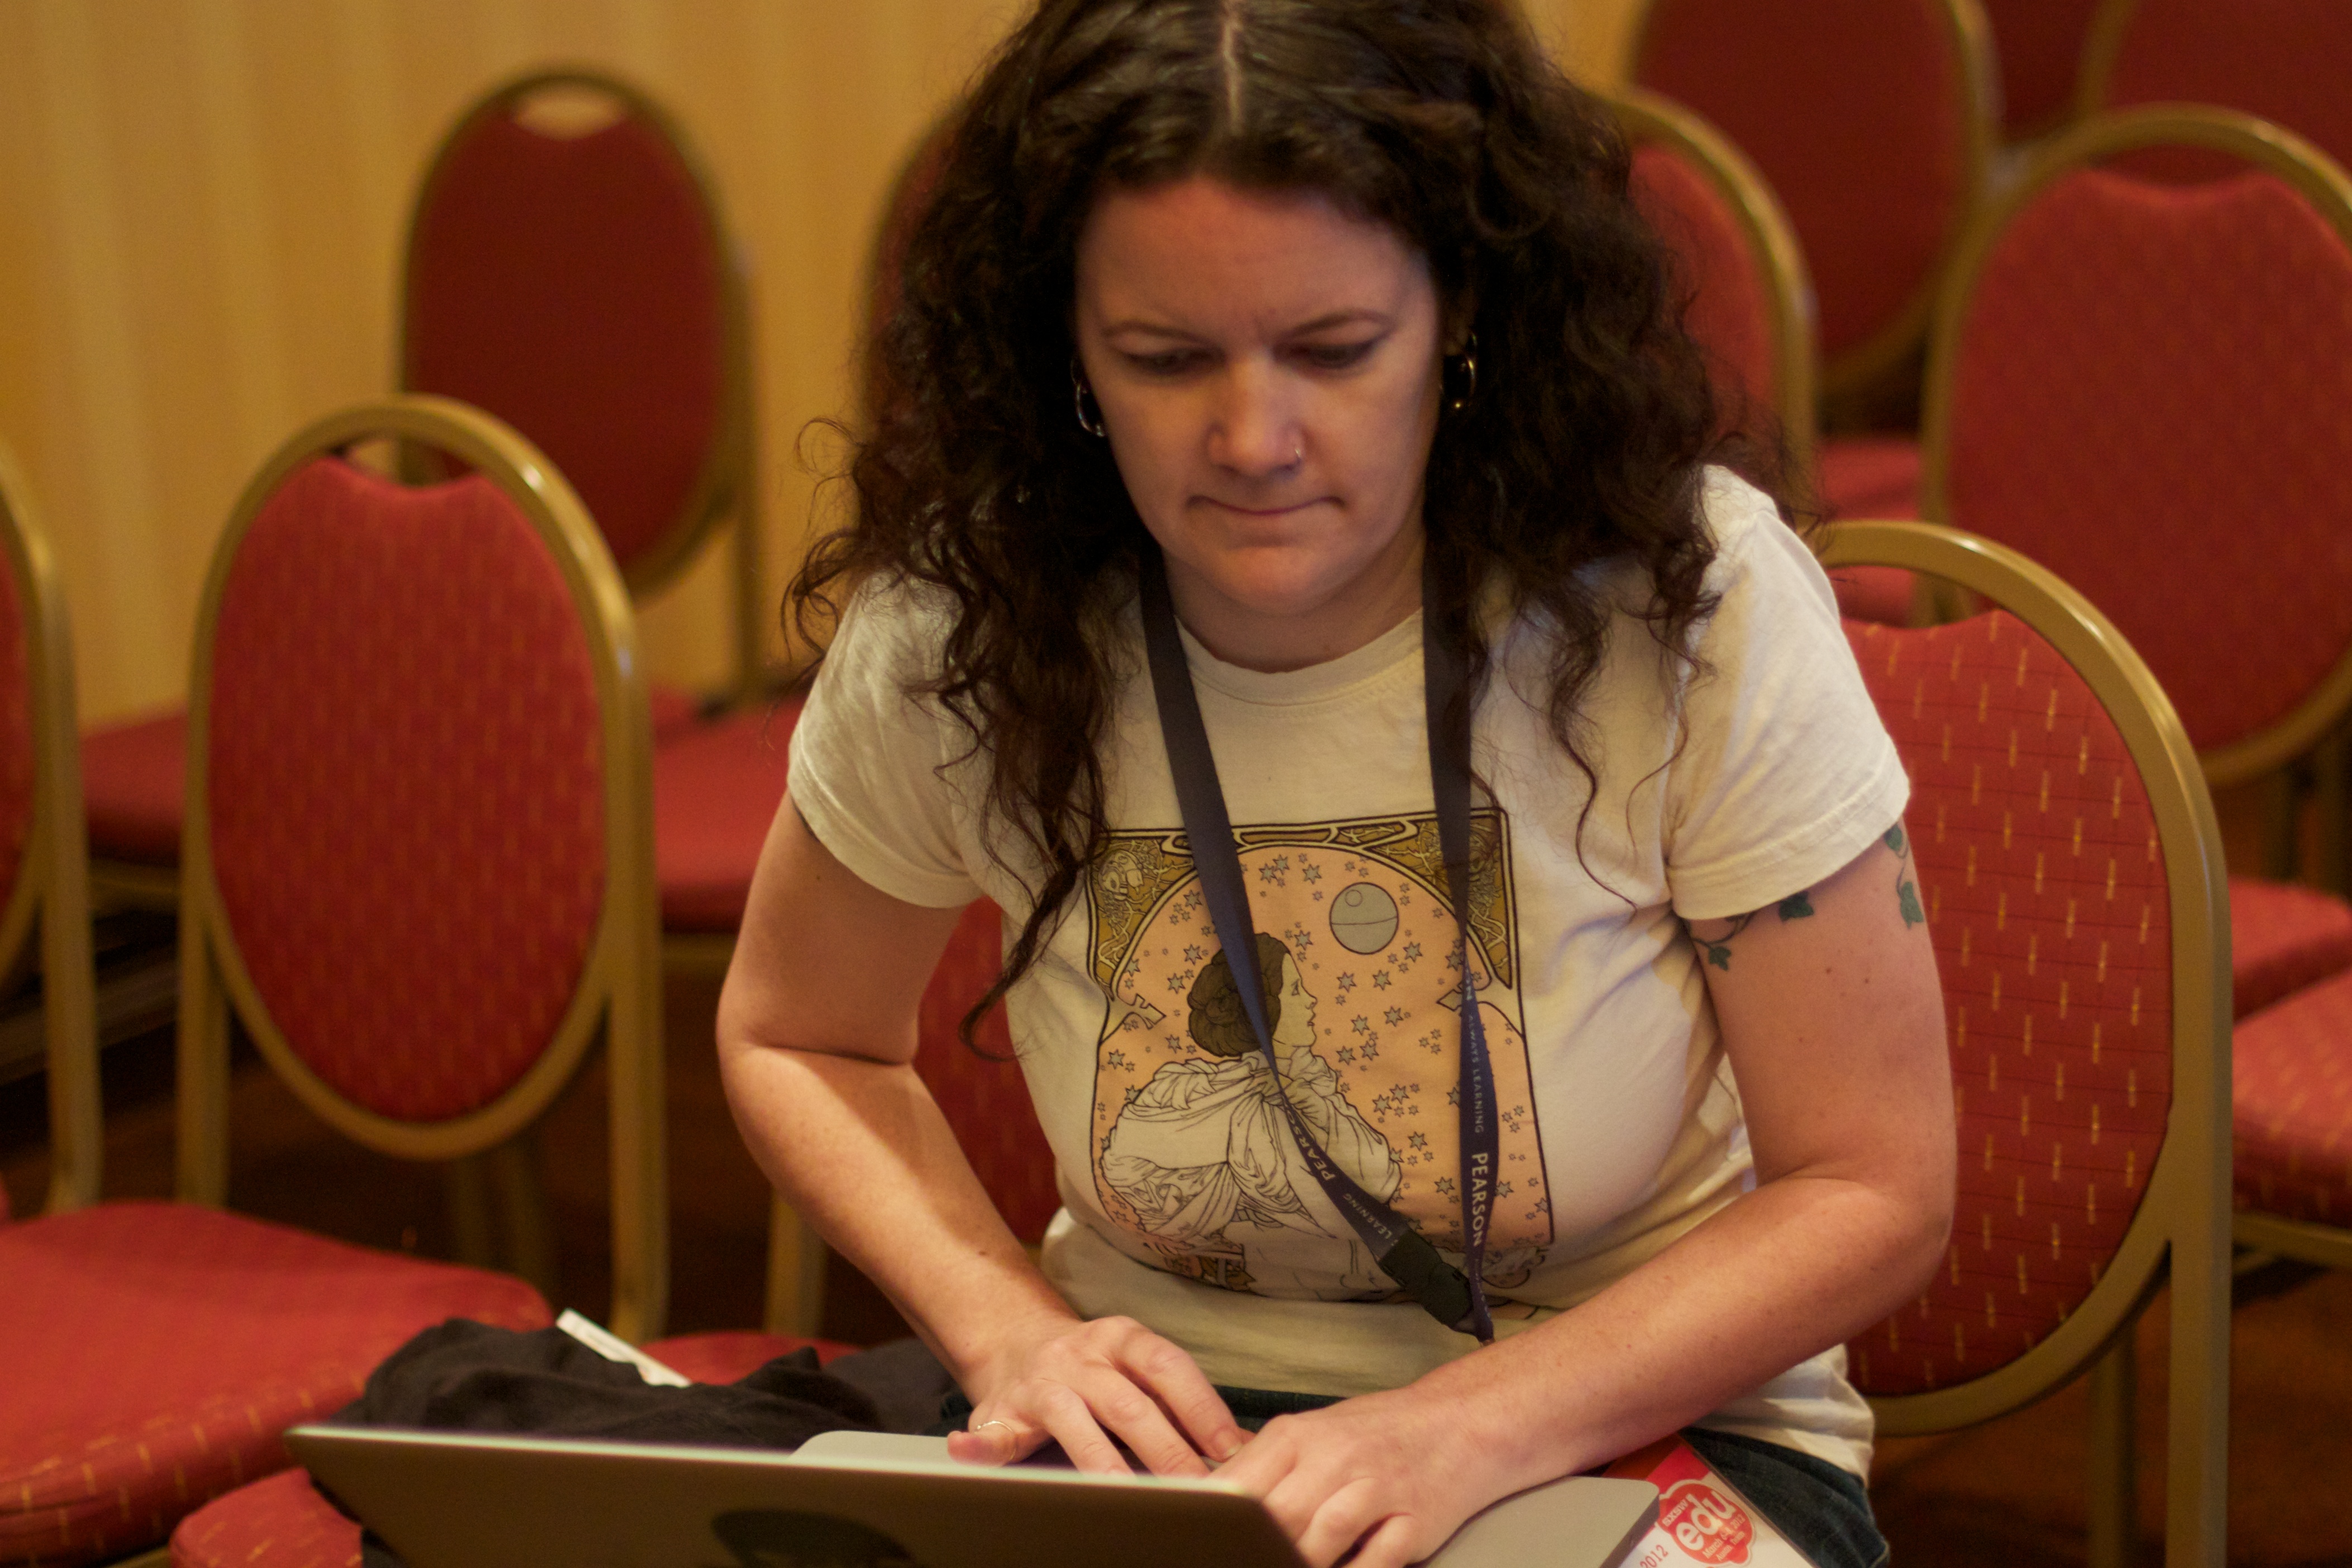
person, play, red, sitting, child, storybox, sxswedu, human positions